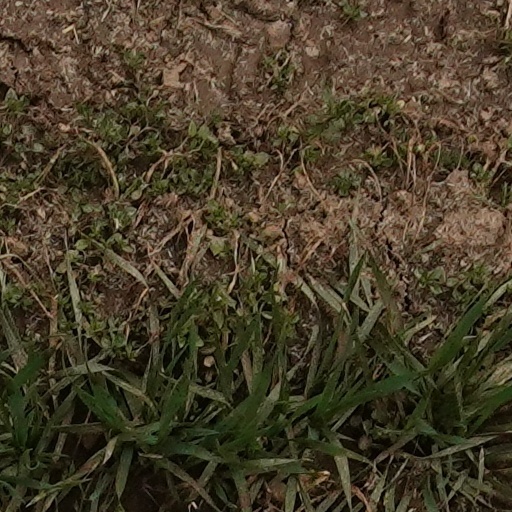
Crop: wheat